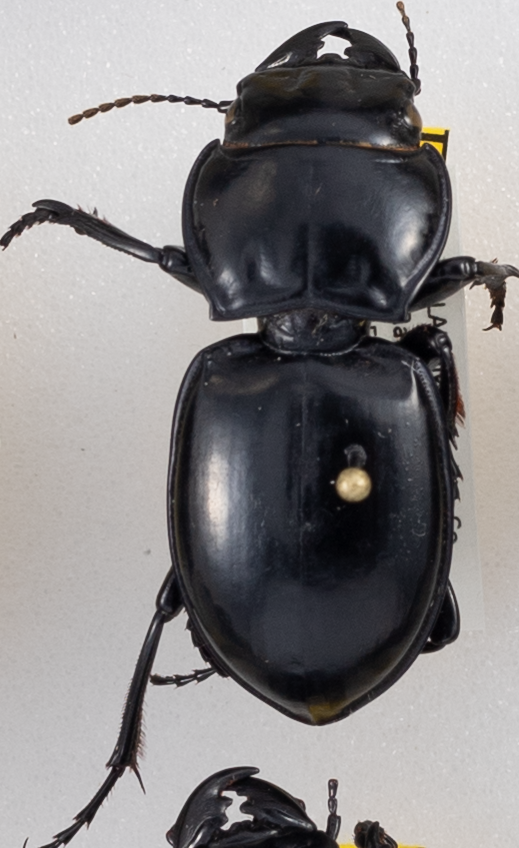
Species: Pasimachus californicus
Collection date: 2015-07-07
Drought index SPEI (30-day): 1.058
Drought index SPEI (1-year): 0.89
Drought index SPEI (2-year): -0.476